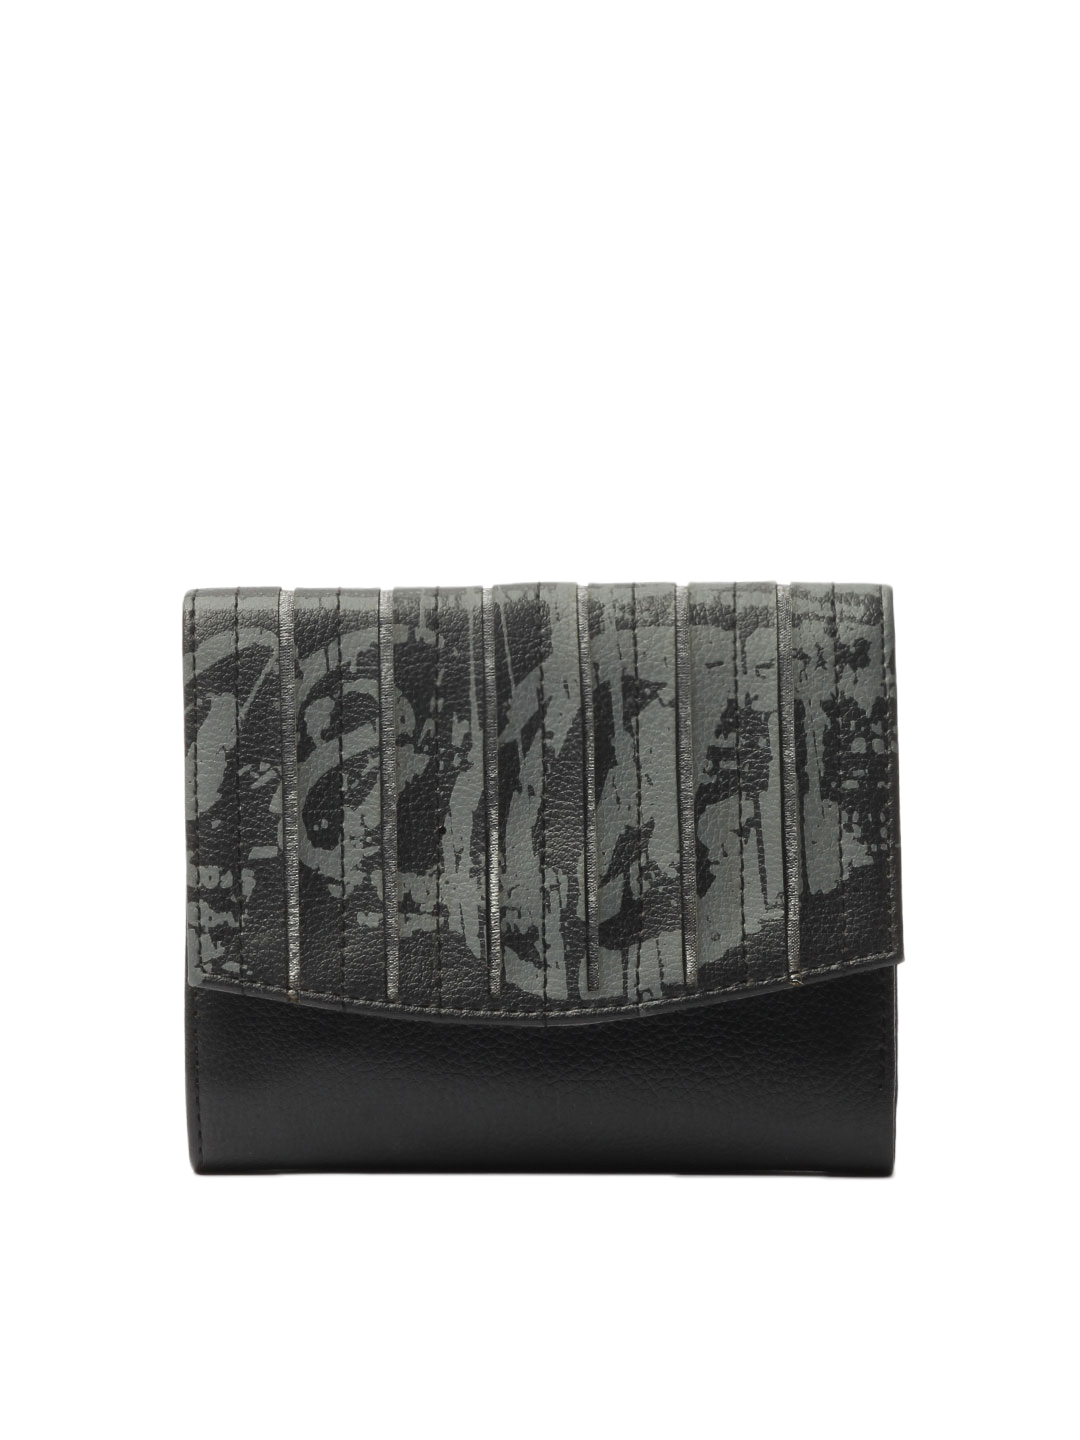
Baggit Women Black Wallet
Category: Accessories / Wallets / Wallets
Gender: Women
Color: Black
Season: Summer 2012
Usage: Casual